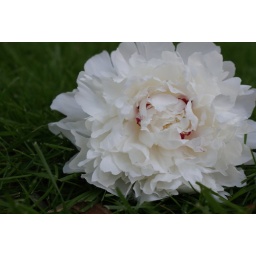
the grass looks really green in this, haha.